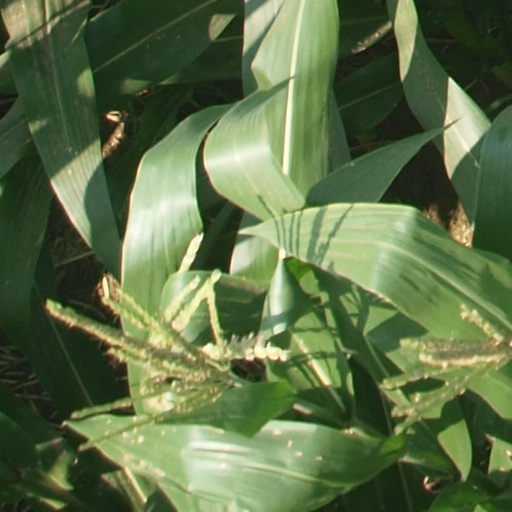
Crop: maize; corn